Sport in Cornwall

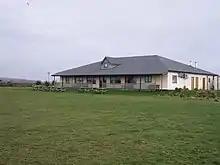
St Buryan Cricket Club pavilion

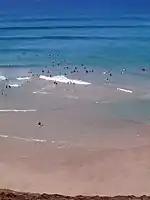
Surfers in Cornwall

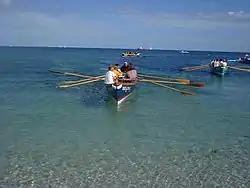
A pilot gig returning from a race at Falmouth

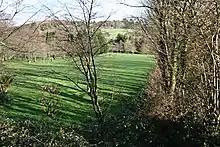
Launceston Golf Course

Due to its long coastline, various maritime sports are popular in Cornwall, notably sailing, surfing and gig rowing. International events are frequently held in Cornwall. International events in both are held in Cornwall. Cornwall hosted the Inter-Celtic Watersports Festival in 2006.